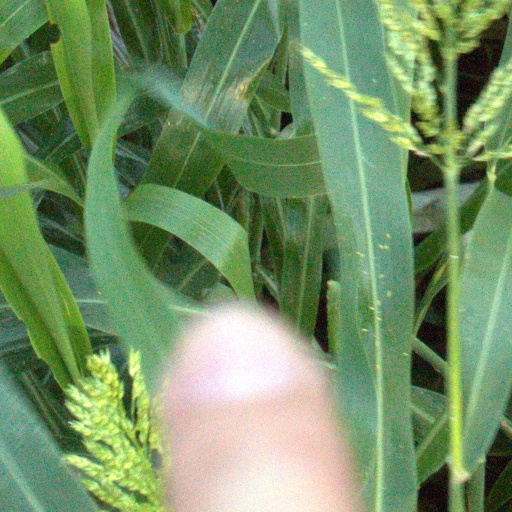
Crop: sorghum